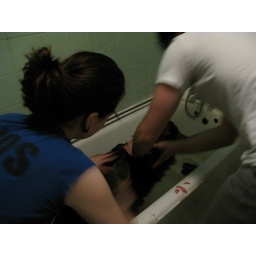
Hannah and John washing the street dog that lives in front of their apartment